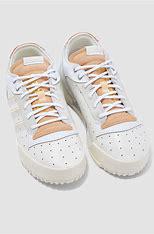
Brand: adidas
Model: Rivalry Rm Skate